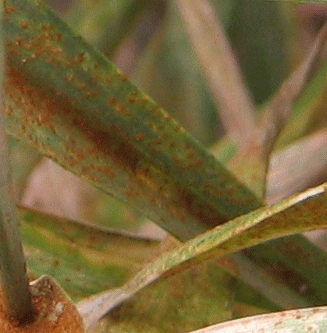
Label: Wheat___Brown_Rust